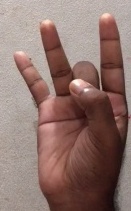
ASL sign: 8